Greater Swiss Mountain Dog

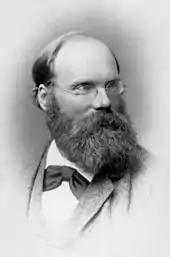
Professor Albert Heim

It was assumed that the Greater Swiss Mountain Dog had almost died out by the late 19th century, because their work was being done by other breeds or machines, but they were rediscovered in the early 1900s.